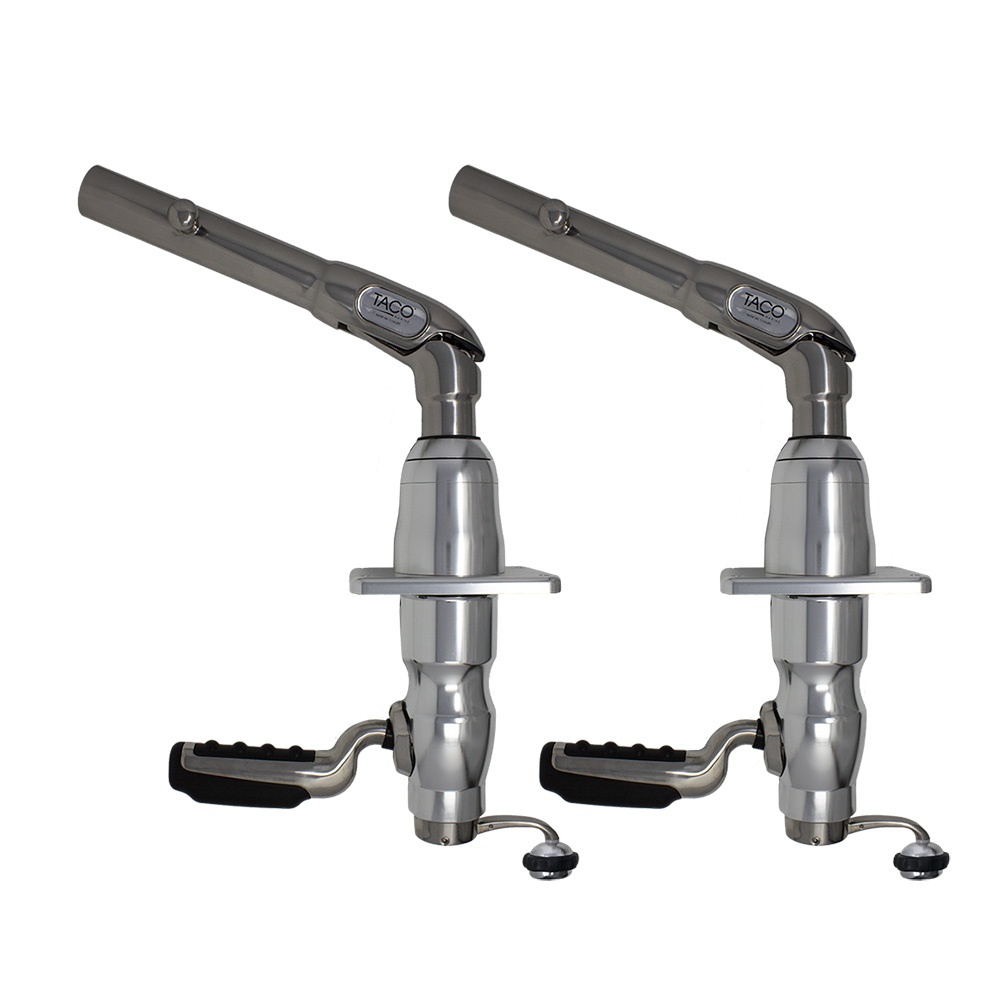
TACO GS-380-LE Grand Slam Outrigger Mounts - GS-390 Body w/GS-380 Arm [GS-380-LE]
GS-380-LE Grand Slam Outrigger Mounts - GS-390 Body with GS-380 Arm Safely deploy outriggers from the comfort of the deck with the Grand Slam 380 Outrigger Mount. This mount features a robust outward rotation handle with detents every 22.5 degrees to prevent uncontrolled movement and a lifting crank handle that folds flush into the base. Features & Benefits: Patent number US7114283 Ideal for boats 25’ to 40’ Sleek appearance Allows horizontal rotation from under the top Allows vertical lift up to 45º from under the top Features 30º offset handle for better hand clearance Cast stainless steel and machine aluminum construction A strong locking head allows for perfect positioning *Sold as a pair This product may not be returned to the original point of purchase. Please contact the manufacturer directly with any issues or concerns. Specifications: Length (Feet): 1.6 Box Dimensions: 6"H x 20"W x 25"L WT: 32.95 lbs UPC: 631192091882 Brochure (pdf)
Brand: TACO Marine
Category: Sporting Goods > Outdoor Recreation > Boating & Water Sports > Boating & Rafting